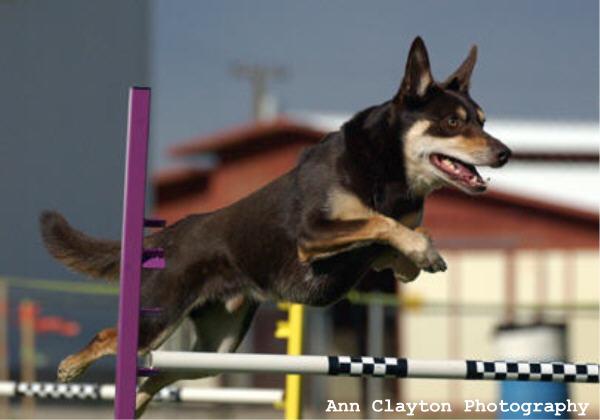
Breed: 209-n000049-kelpie